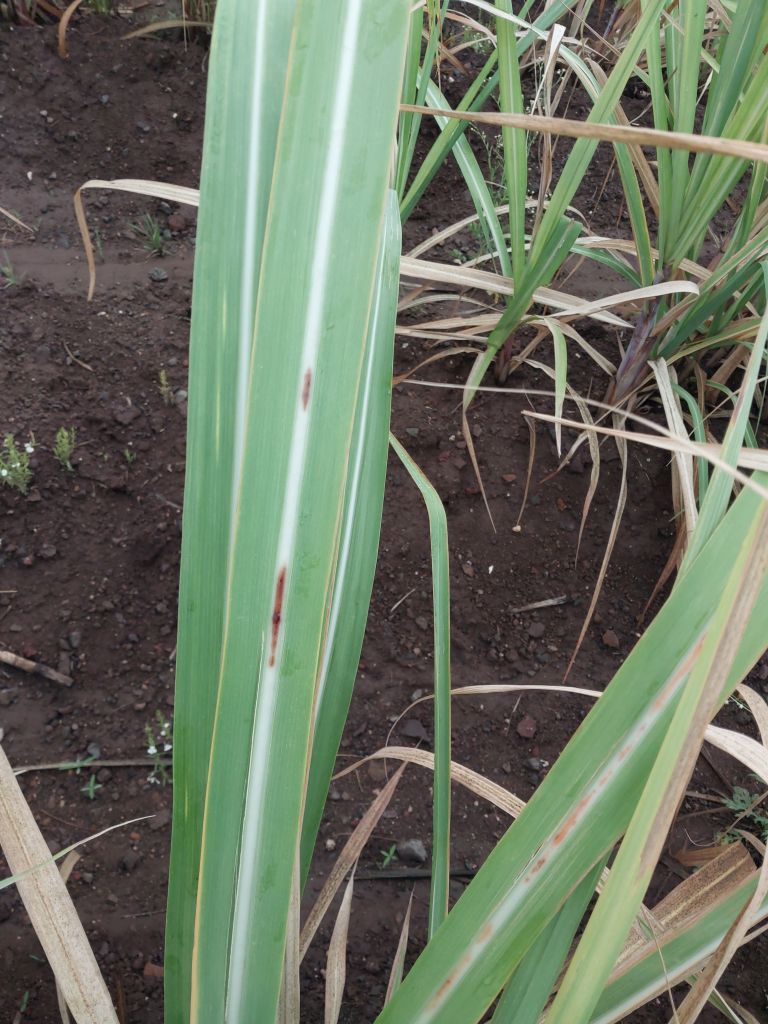
Label: Brown Spot